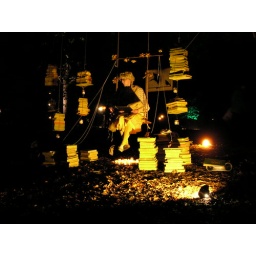
book of bird calls in the Twilight Orchard